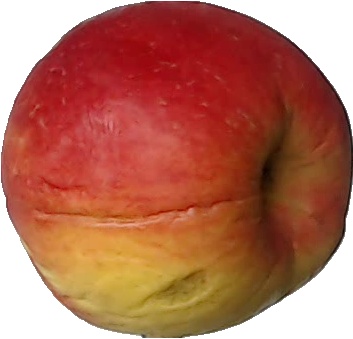
Label: apple_red_yellow_1